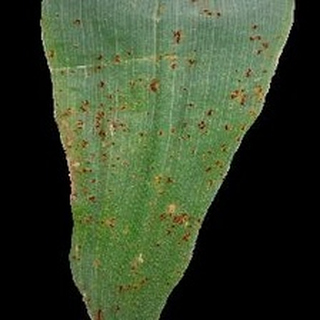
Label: corn_common_rust